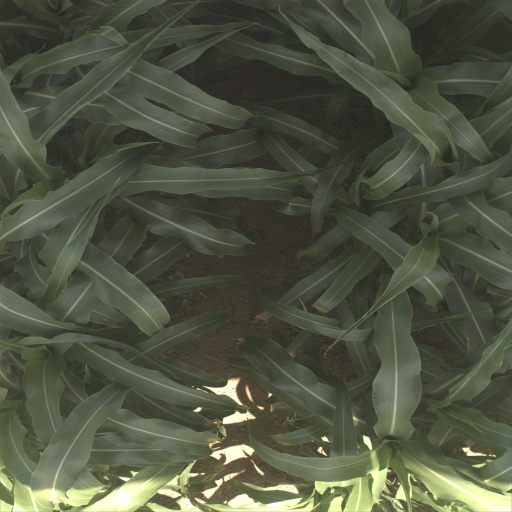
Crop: sorghum